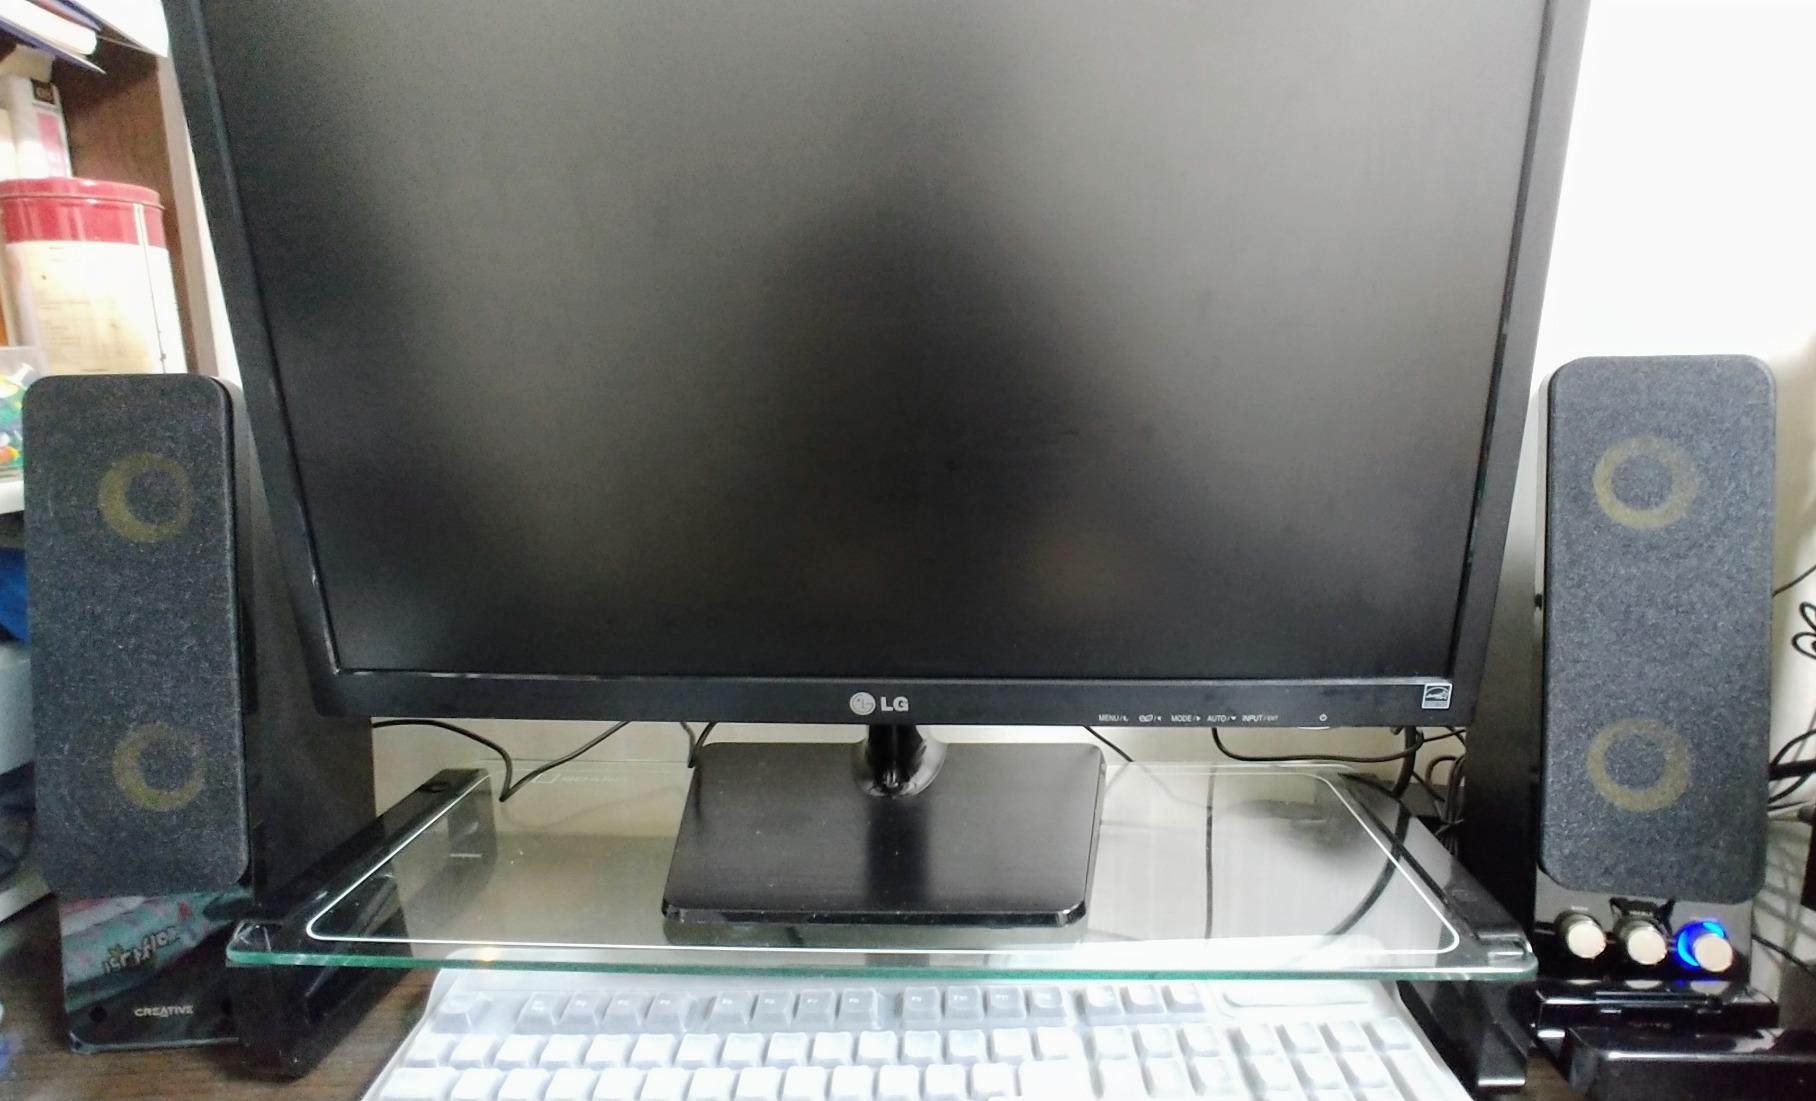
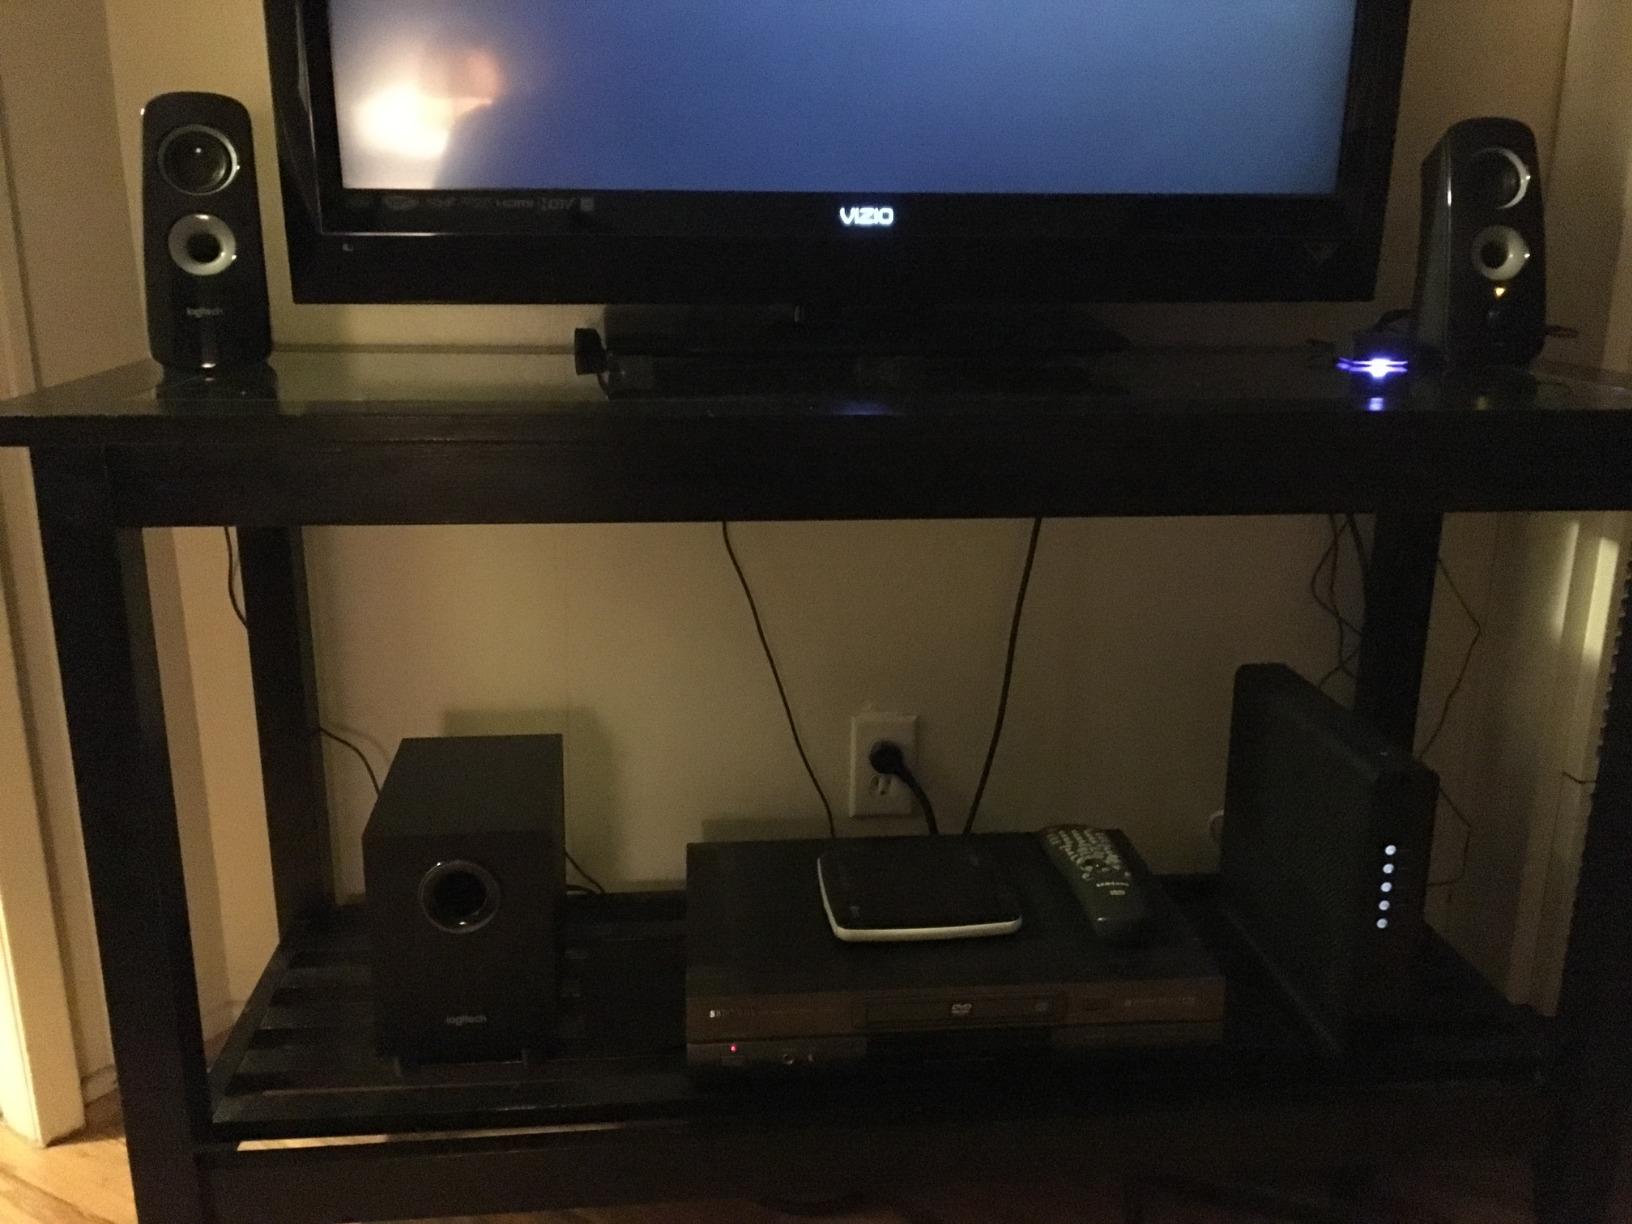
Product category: speaker
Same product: no